Maurice d'Elbée

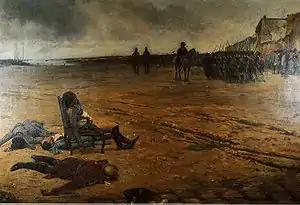
"Death of General D'Elbée", by Julien Le Blant.

The Republican government in Paris entrusted its fighting to generals from the old army. Westermann was sent against them first, but on 5 July he was driven from Chatillon and suspended by the representatives on mission. After his dismissal, some of the most incompetent generals of the old army sought to defeat the rebellion. He was succeeded by the Duke of Lauzun, General Biron, who was no more successful, and who was dismissed less than a week later; the committee then sent Jean Antoine Rossignol, formerly a goldsmith's apprentice, Antoine Joseph Santerre, a brewer, and Charles-Philippe Ronsin, a playwright; all were beaten in successive battles, although Rossignol managed to hang on to his command.